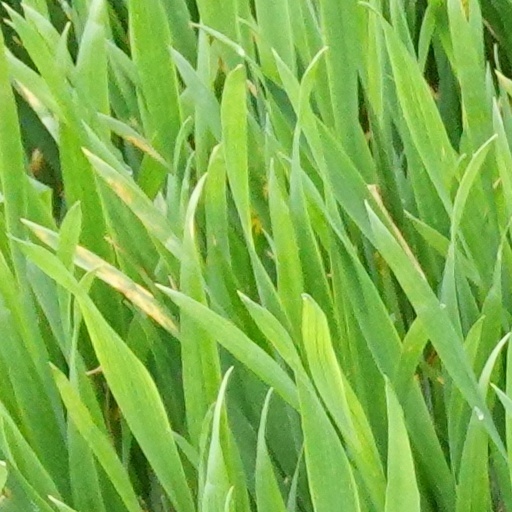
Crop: wheat